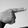
ASL letter: G